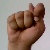
The image shows a hand gesture representing the letter 'T' in Indian Sign Language.